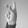
ASL letter: K